Origin of the Moon

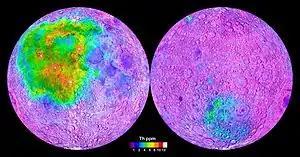
Thorium concentrations on the Moon, as mapped by "Lunar Prospector"

The hypothesis of accretion suggests that the Earth and the Moon formed together as a double system from the primordial accretion disk of the Solar System or even a black hole.